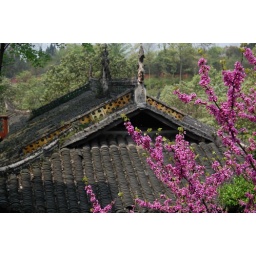
A touch of color to offset the somewhat neglected roof of one of the buildings in the Baoding rock carvings visitors area.